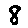
Label: 8